Postage stamps and postal history of Samoa

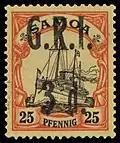
Stamp of German Samoa overprinted by New Zealand occupation forces, 1914

After New Zealand forces occupied German Samoa in 1914, stamps of German Samoa were overprinted "G.R.I." (short for "Georgius Rex Imperator", referring to the incumbent British King George V). These were followed by stamp of New Zealand overprinted "Samoa".